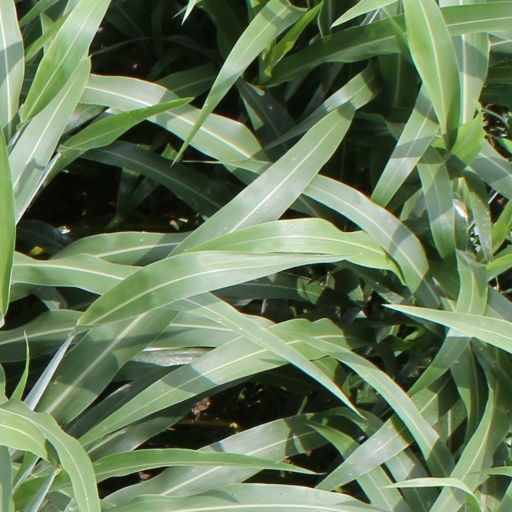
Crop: sorghum